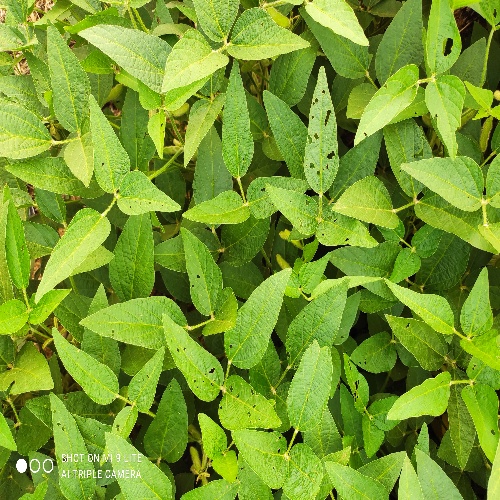
Label: Caterpillar